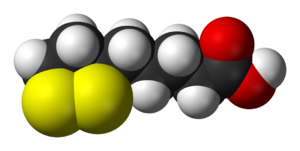
L'acide lipoïque, ou acide α-lipoïque, dont l'abréviation est à ne pas confondre avec celle de l'acide α-linolénique, voire acide thioctique, est un composé organosulfuré dérivant de l'acide octanoïque, un acide carboxylique, et possédant un cycle 1,2-dithiolane. L'atome de carbone en C6 est chiral. Il existe par conséquent deux énantiomères de cette molécule : l'acide--lipoïque et l'acide--lipoïque, dont le mélange forme le racémique acide-lipoïque. L'énantiomère est celui qui est naturellement synthétisé par les animaux. Sa base conjuguée, l'anion lipoate, est un cofacteur intervenant sous forme d'un groupe prosthétique lié par covalence à certaines enzymes clés du métabolisme aérobie. Sa forme oxydée se lie à un groupe acyle par une liaison acylthioester. Elle constitue un système rédox avec l'acide dihydrolipoïque, la forme réduite de l'acide lipoïque. Ce dernier est également distribué dans le commerce comme complément alimentaire antioxydant, ou comme médicament vendu en pharmacie, selon les pays.